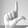
ASL letter: L